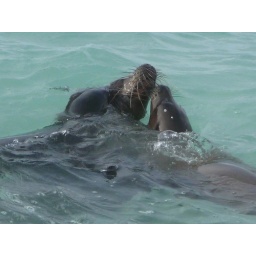
Sea lion kiss (the above water kind)